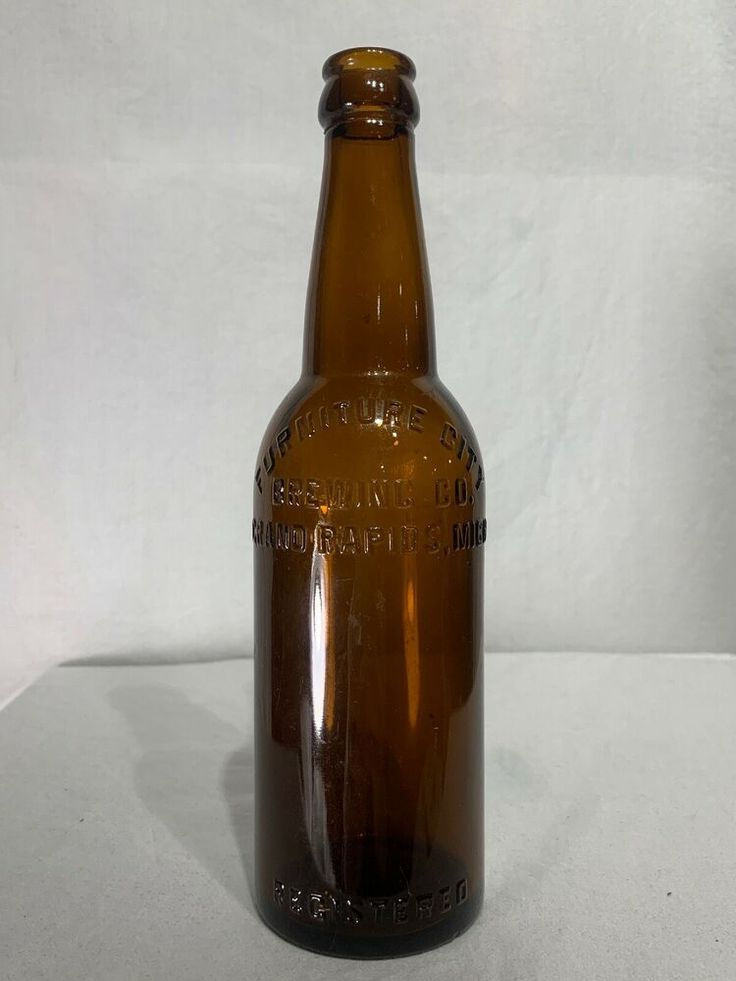
Waste category: glass